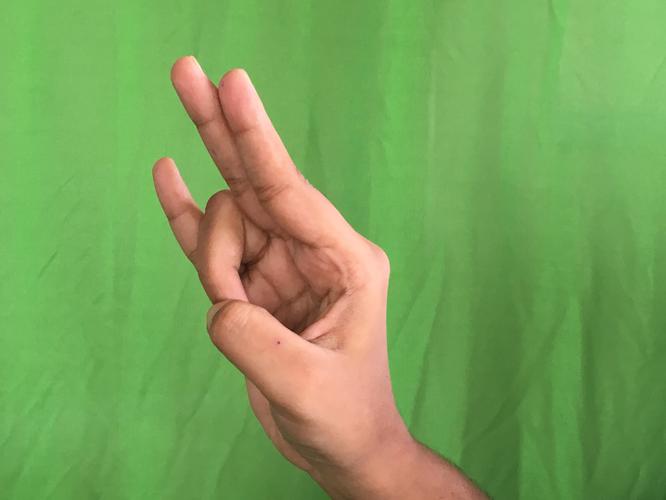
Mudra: Mayura
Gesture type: single_hand